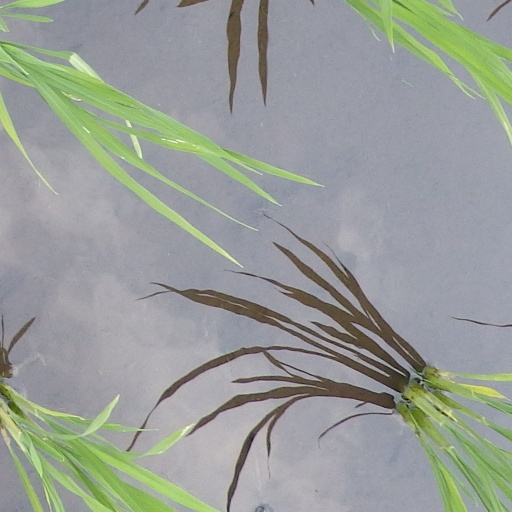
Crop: rice